List of islands of Australia

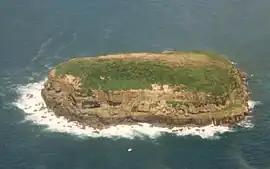
Bird Island, 1996

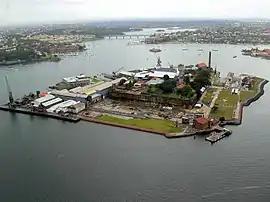
Cockatoo Island, the largest island in Sydney Harbour, 2008

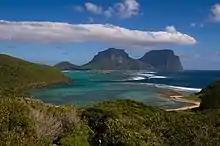
Lord Howe Island, 2006

off Budgewoi, Central Coast